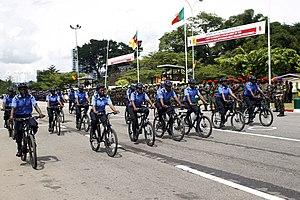
Défilé de la police camerounaise sur vélo lors de la fête national du Cameroun le 20 mai 2019 à Douala.
Le Cameroun, en forme longue la république du Cameroun, est un pays d'Afrique centrale, situé entre le Nigéria au nord-nord-ouest, le Tchad au nord-nord-est, la République centrafricaine à l'est, la république du Congo au sud-est, le Gabon au sud, la Guinée équatoriale au sud-ouest et le golfe de Guinée au sud-ouest. Les langues officielles sont le français et l'anglais pour un pays qui compte une multitude de langues locales.